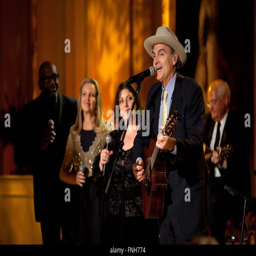
folk rock artist performs during the country music : in performance at the concert